Papakating Creek

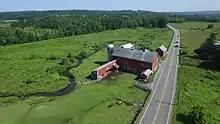
An aerial drone photo of the twisting and turning of Papakating Creek, seen from above Winding Brook Farm in Frankford Township

The headwaters of Papakating Creek are located at above sea level in Frankford Township, New Jersey. The stream begins in a small swamp at the foot of Kittatinny Mountain, immediately beneath a prominence along that ridge known as Sunrise Mountain, elevation . This source is located in the northernmost corner of Frankford Township, approximately west of the hamlet of Beemerville in Wantage Township.